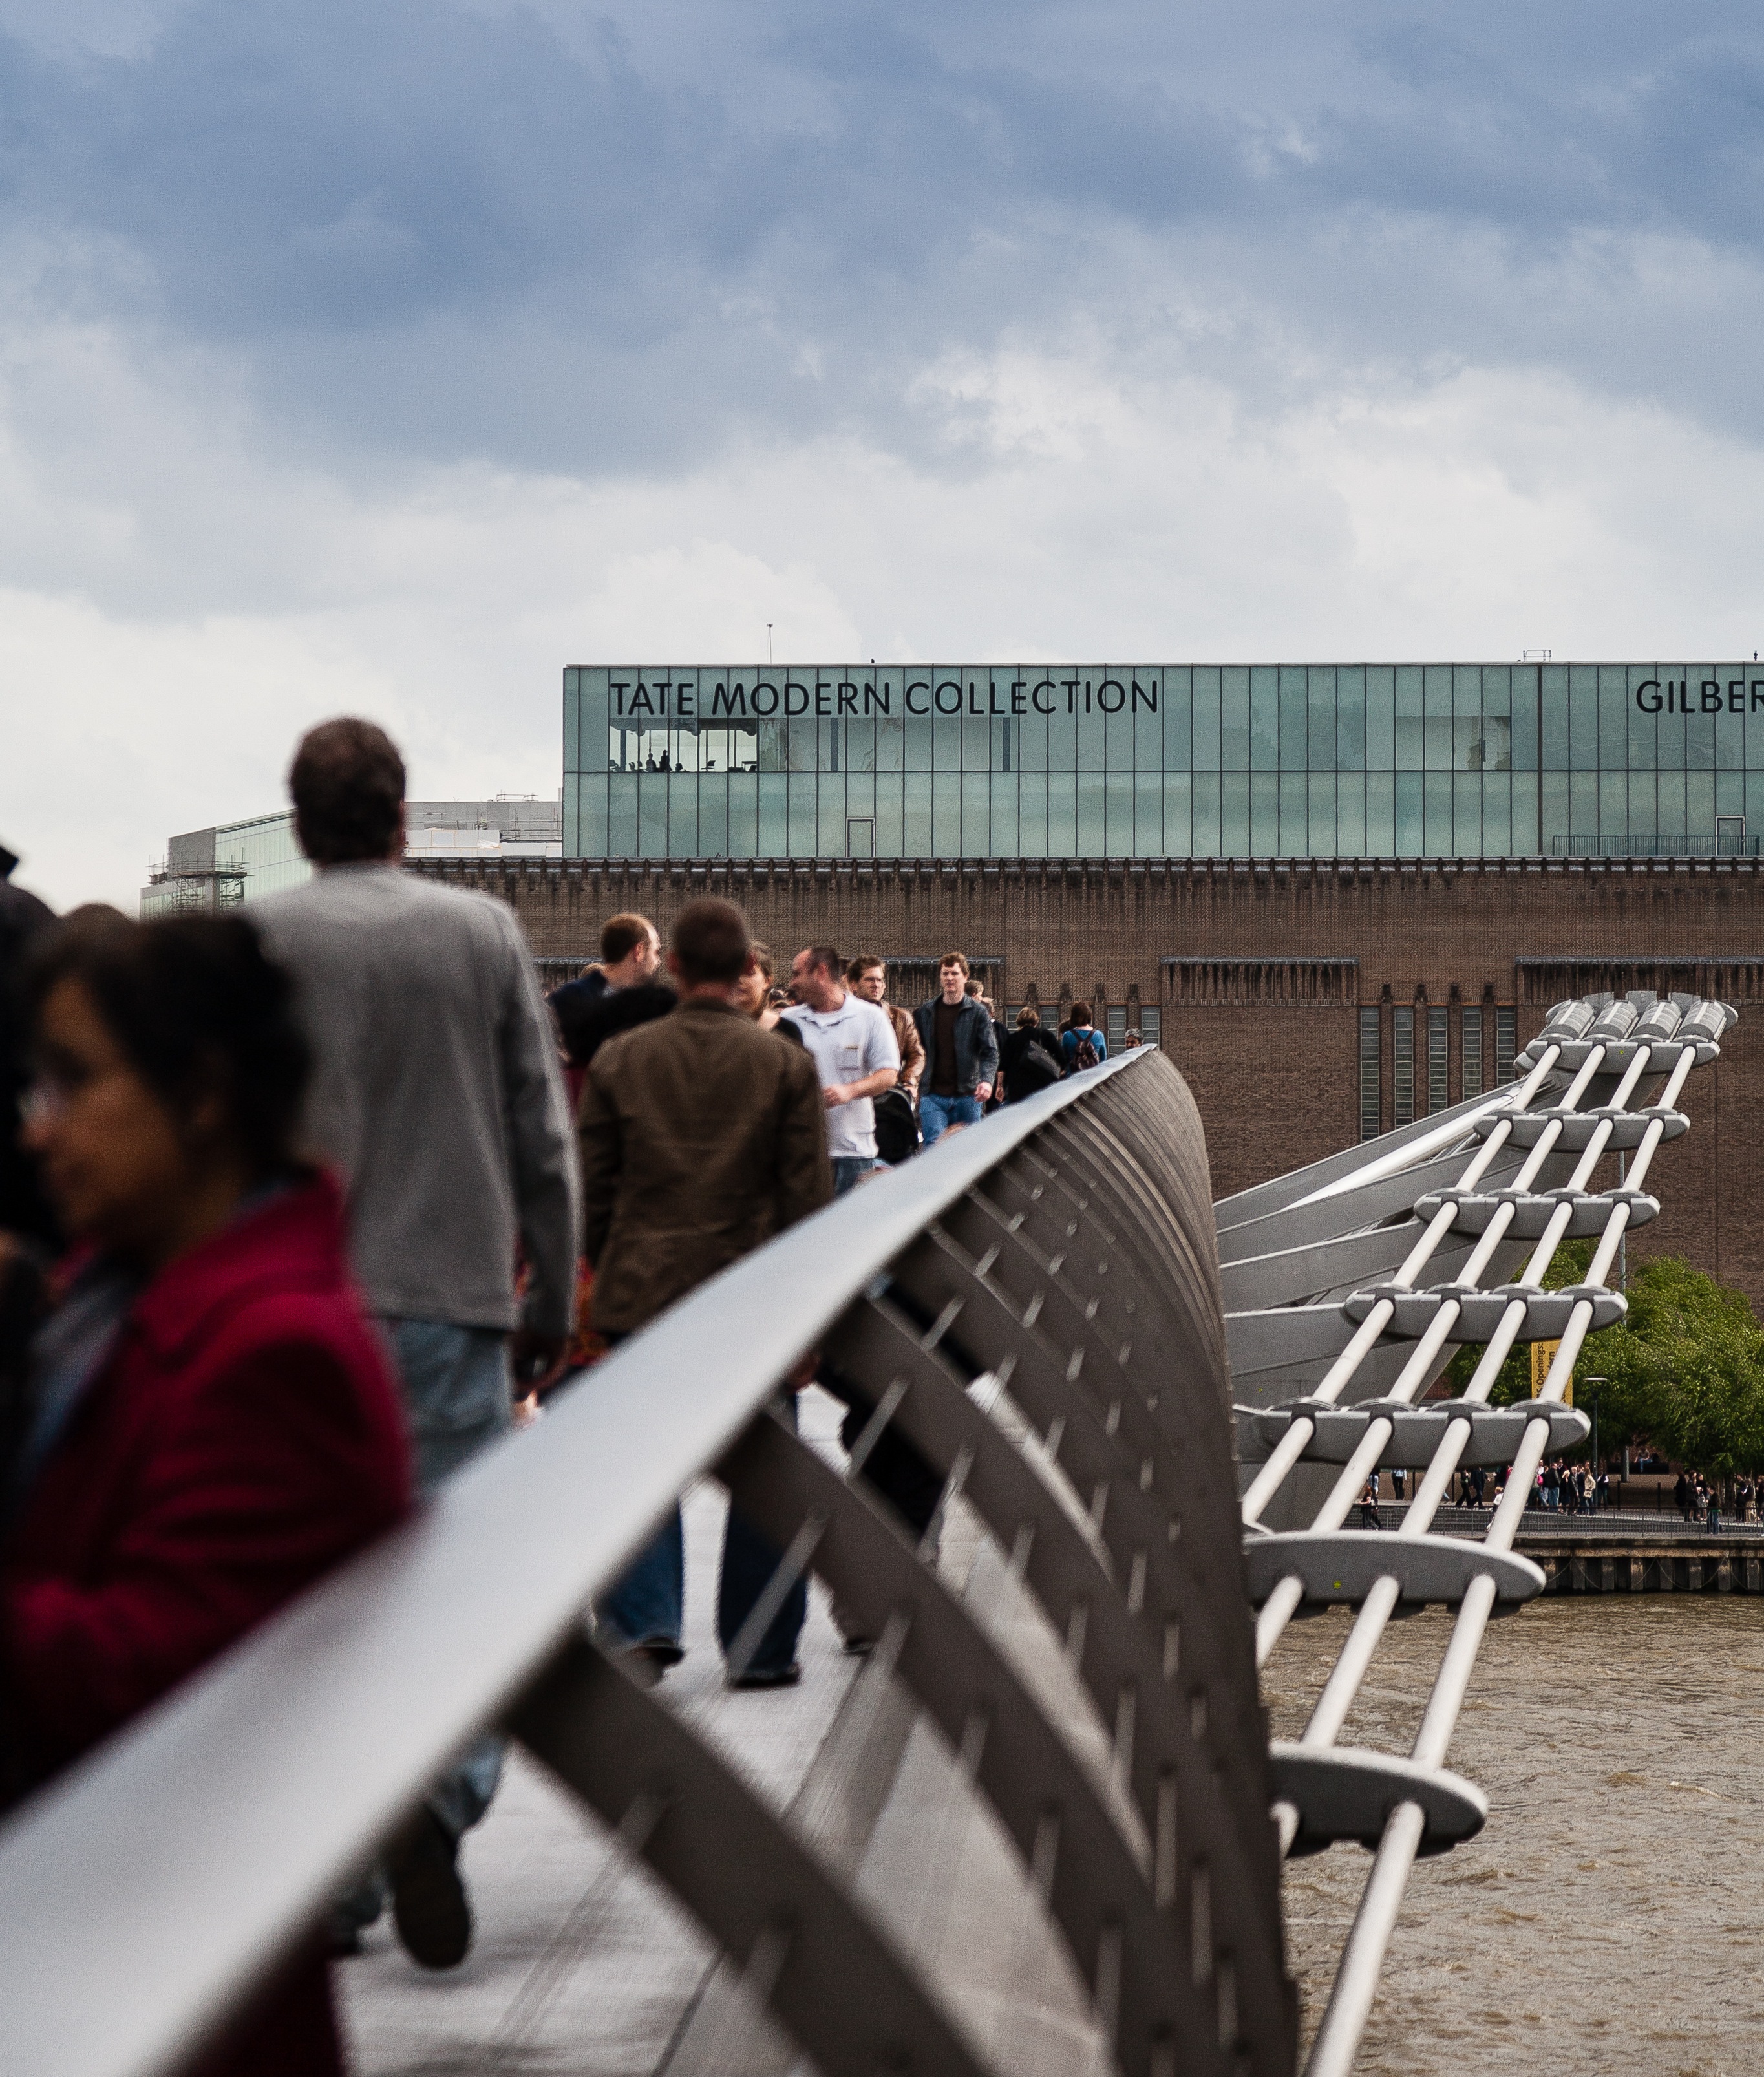
water, outdoor, architecture, structure, people, sky, bridge, view, building, city, urban, river, construction, museum, landmark, london, image, thames, millennium, tate gallery